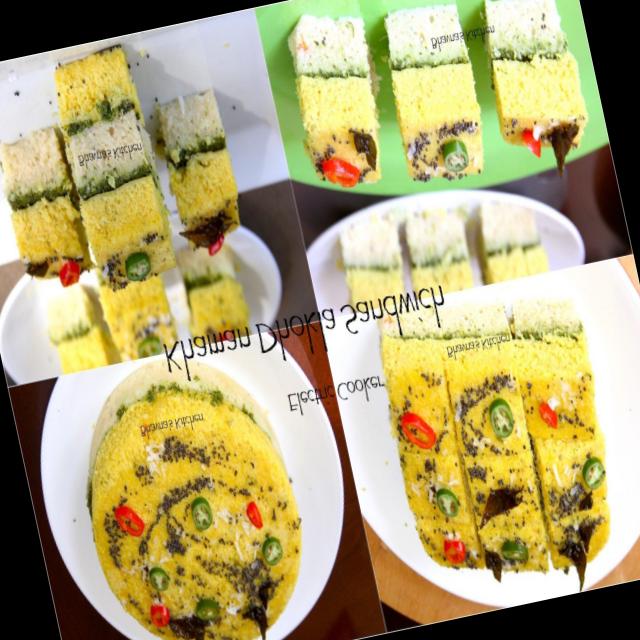
Dish: dhokla